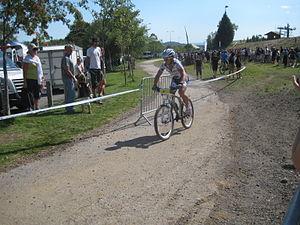
Cédric Ravanel lors de la Coupe de France de VTT 2011
Cédric Ravanel né le 26 novembre 1978 à Sallanches, est un coureur cycliste français.